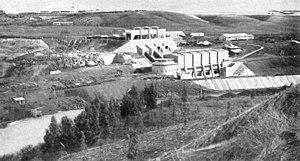
Pinhas Rutenberg, né Pyotr Moiseyevich Rutenberg le 5 février 1879 à Romny et mort le 3 janvier 1942 à Jérusalem, est un homme d'affaires russe, sioniste et nationaliste juif en Palestine mandataire.
Pinhas Rutenberg, né Pyotr Moiseyevich Rutenberg le 5 février 1879 à Romny et mort le 3 janvier 1942 à Jérusalem, est un homme d'affaires russe, sioniste et nationaliste juif en Palestine mandataire.